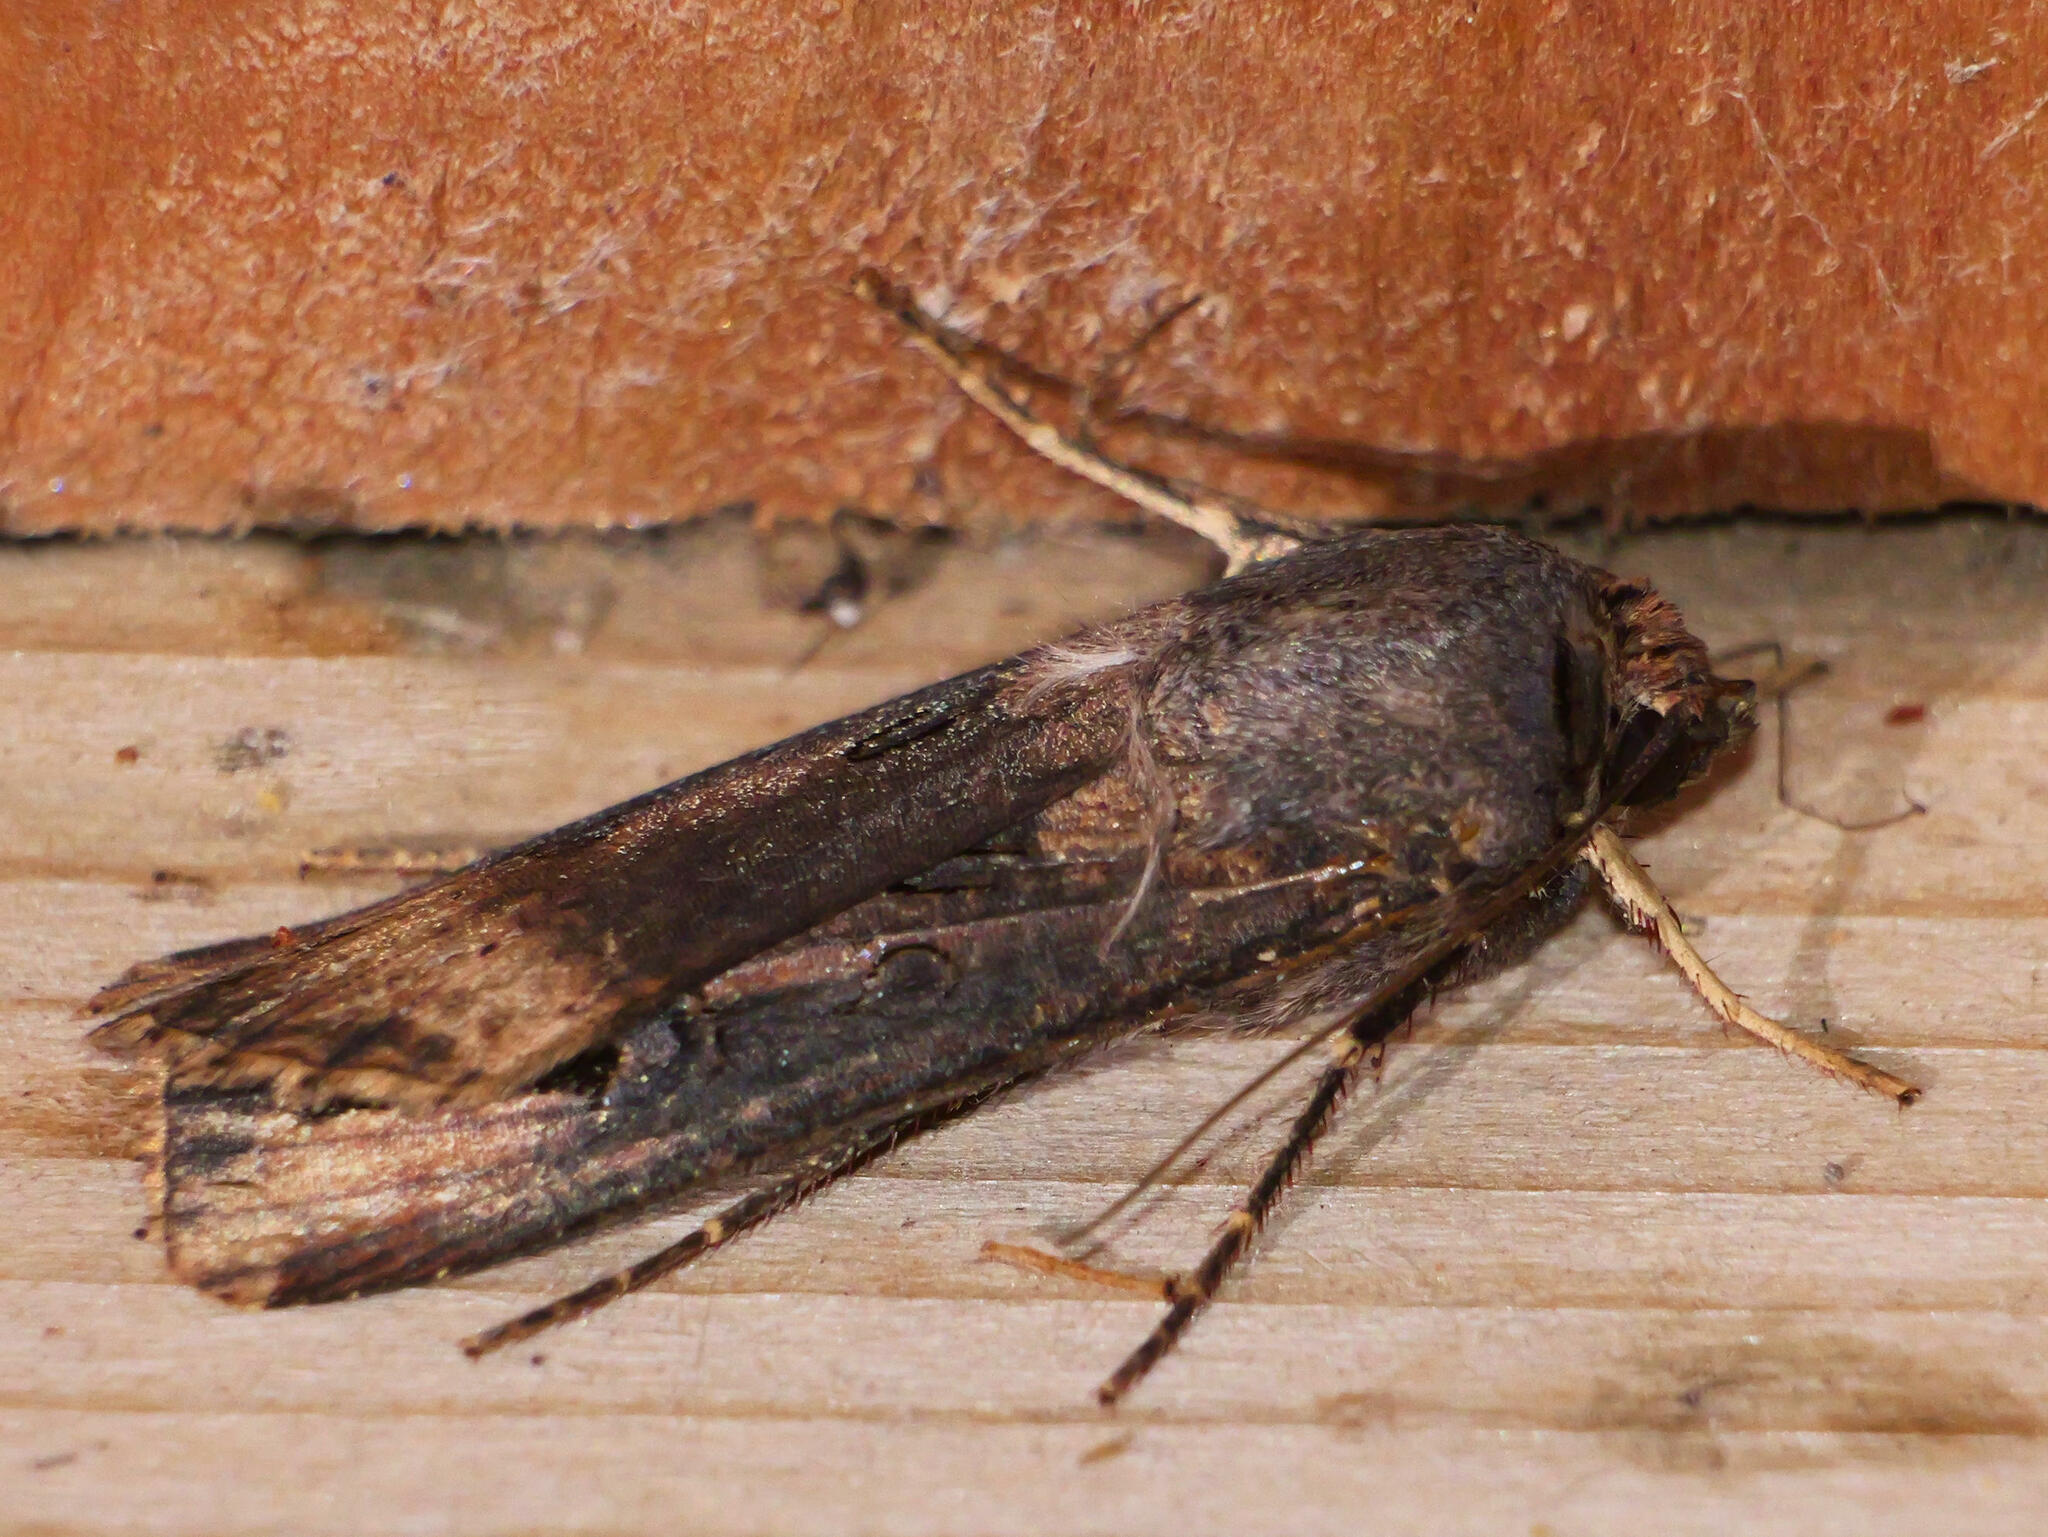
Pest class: cutworms